Preben Rudiengaard

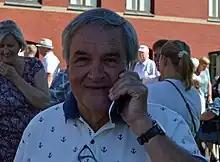
Rudiengaard in 2016

Preben Georg Rudiengaard (28 April 1944 – 14 October 2022) was a Danish politician. A member of the Venstre party, he served in the Folketing from 1998 to 2011.